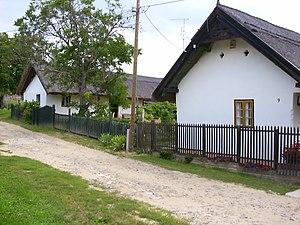
Tényő est un village et une commune du comitat de Győr-Moson-Sopron en Hongrie.